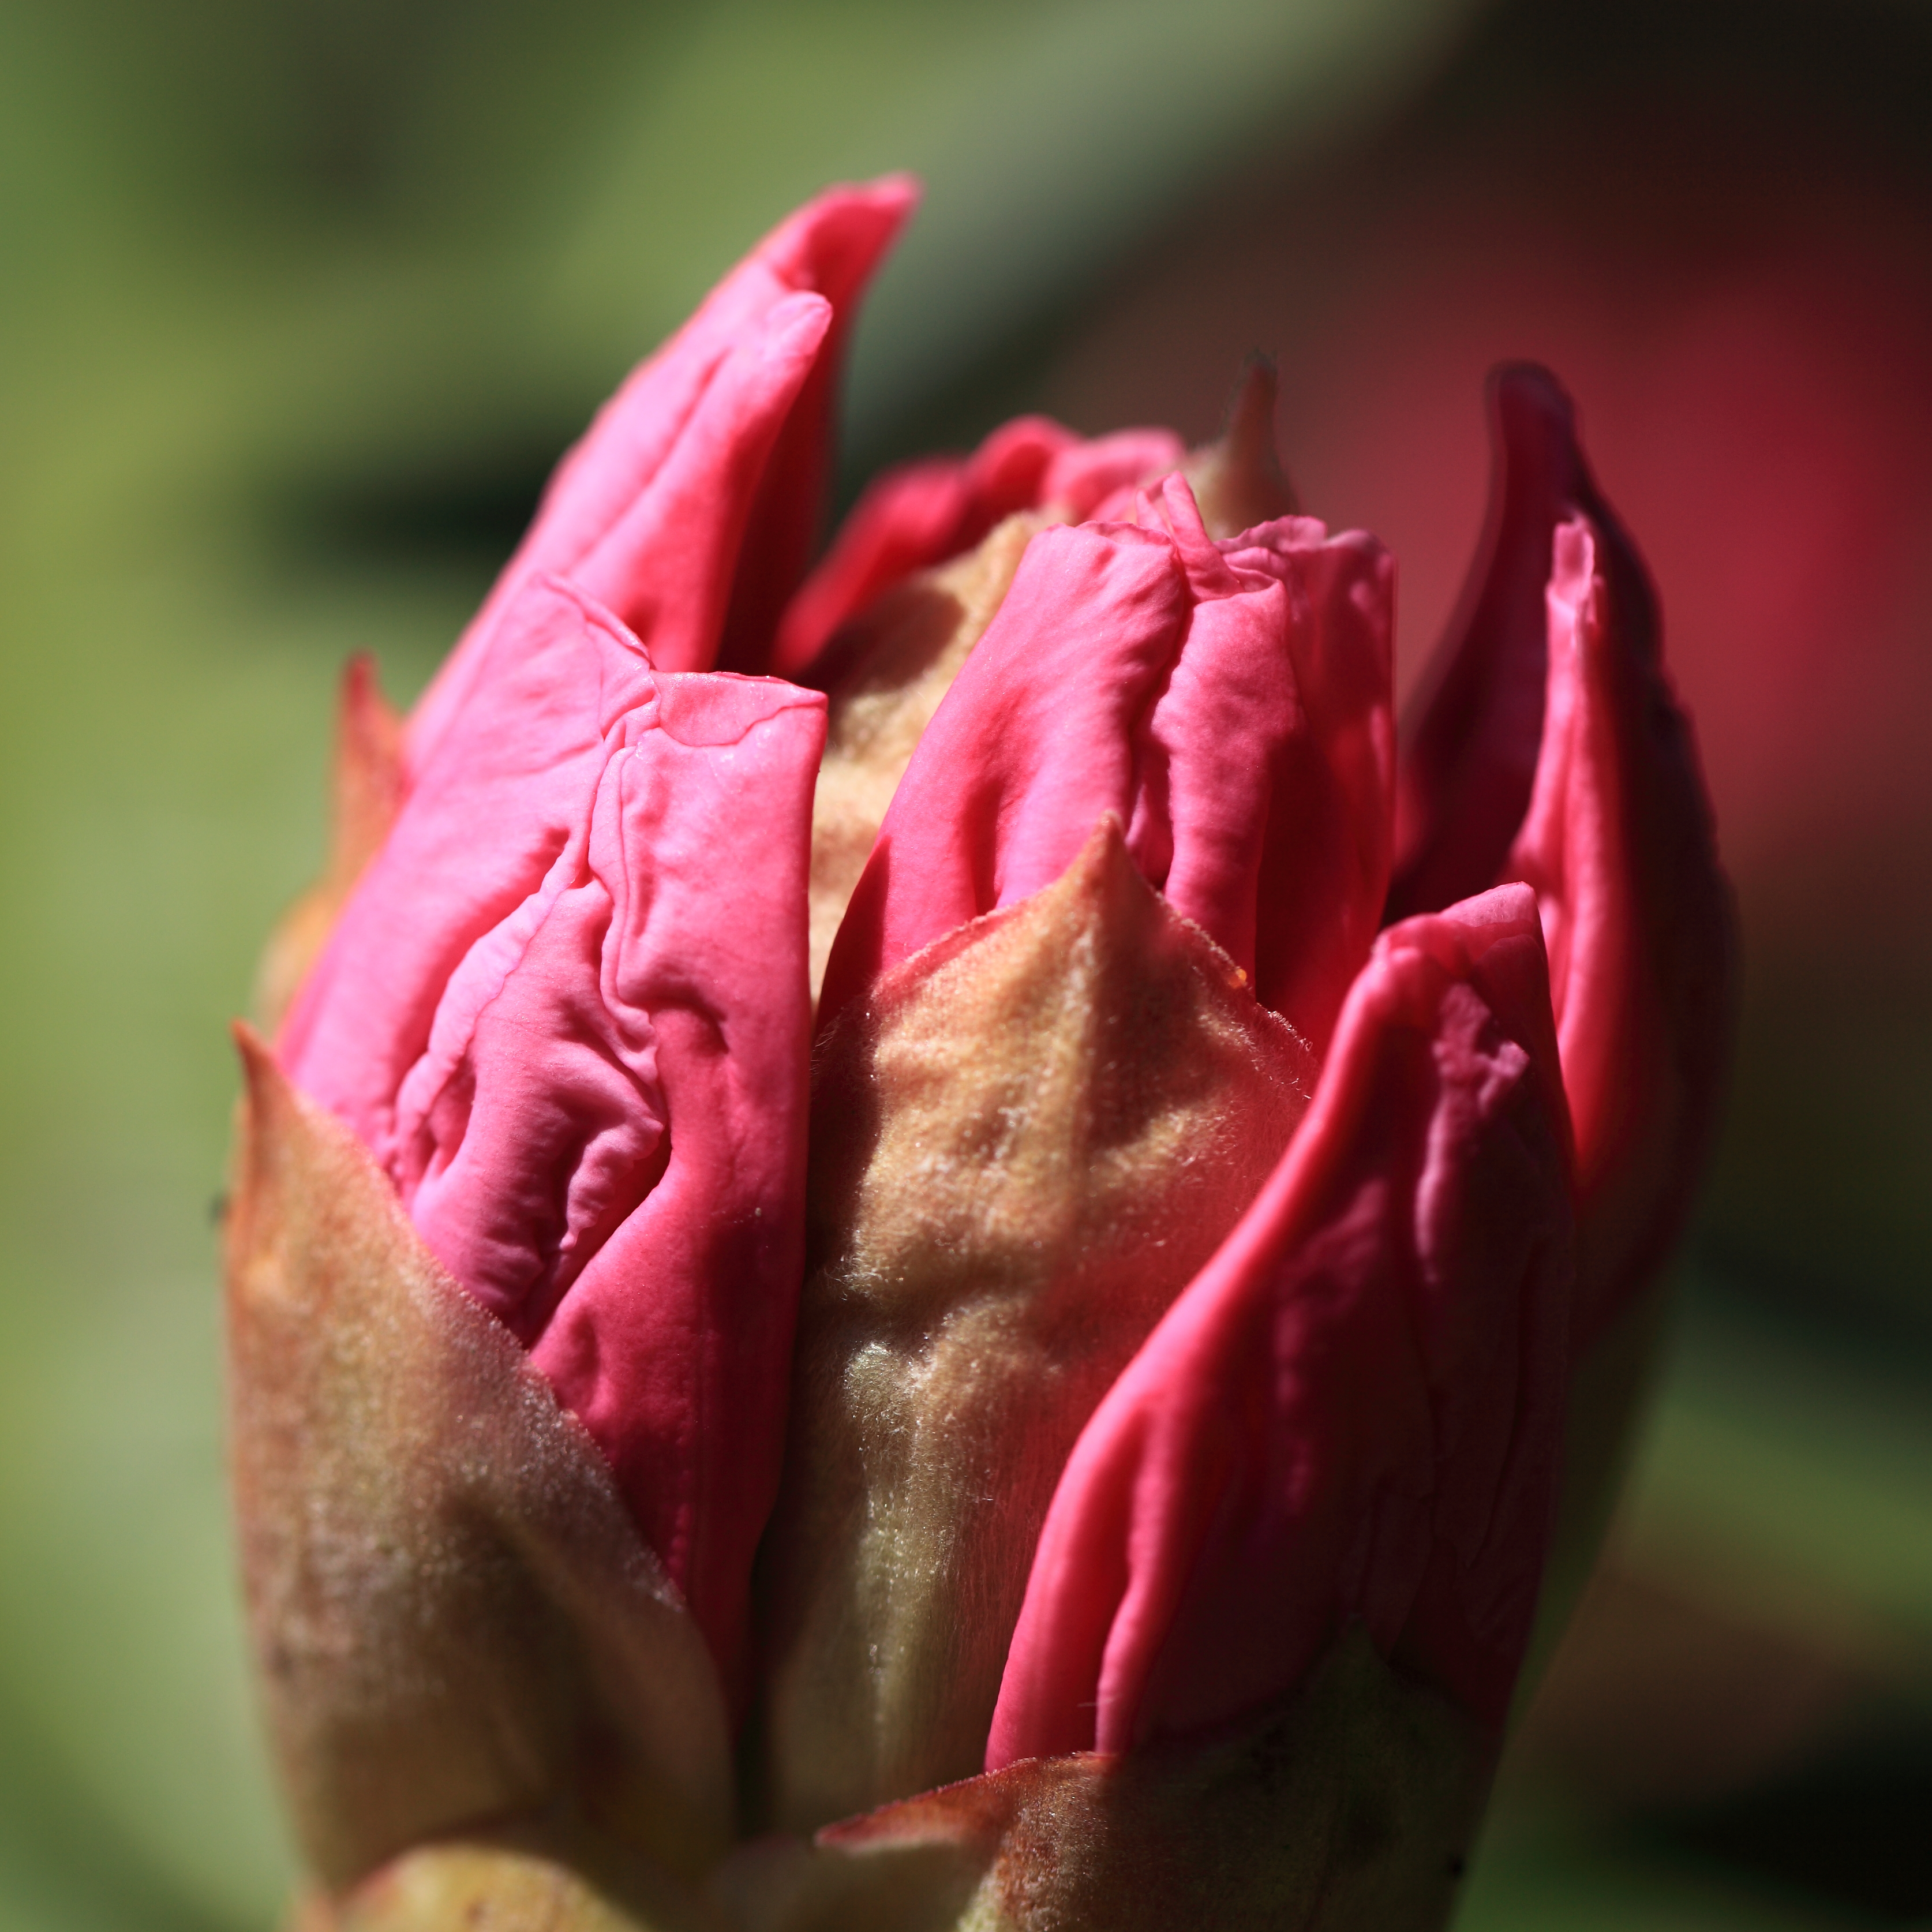
plant, photography, leaf, flower, petal, rose, high, red, pink, flora, close up, tochigi, 5d, hires, bud, markii, hi, res, resolution, macro photography, hymenanthes, flowering plant, garden roses, rose family, plant stem, land plant